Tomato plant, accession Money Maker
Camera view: bottom (45 deg); turntable rotation: 300 degrees
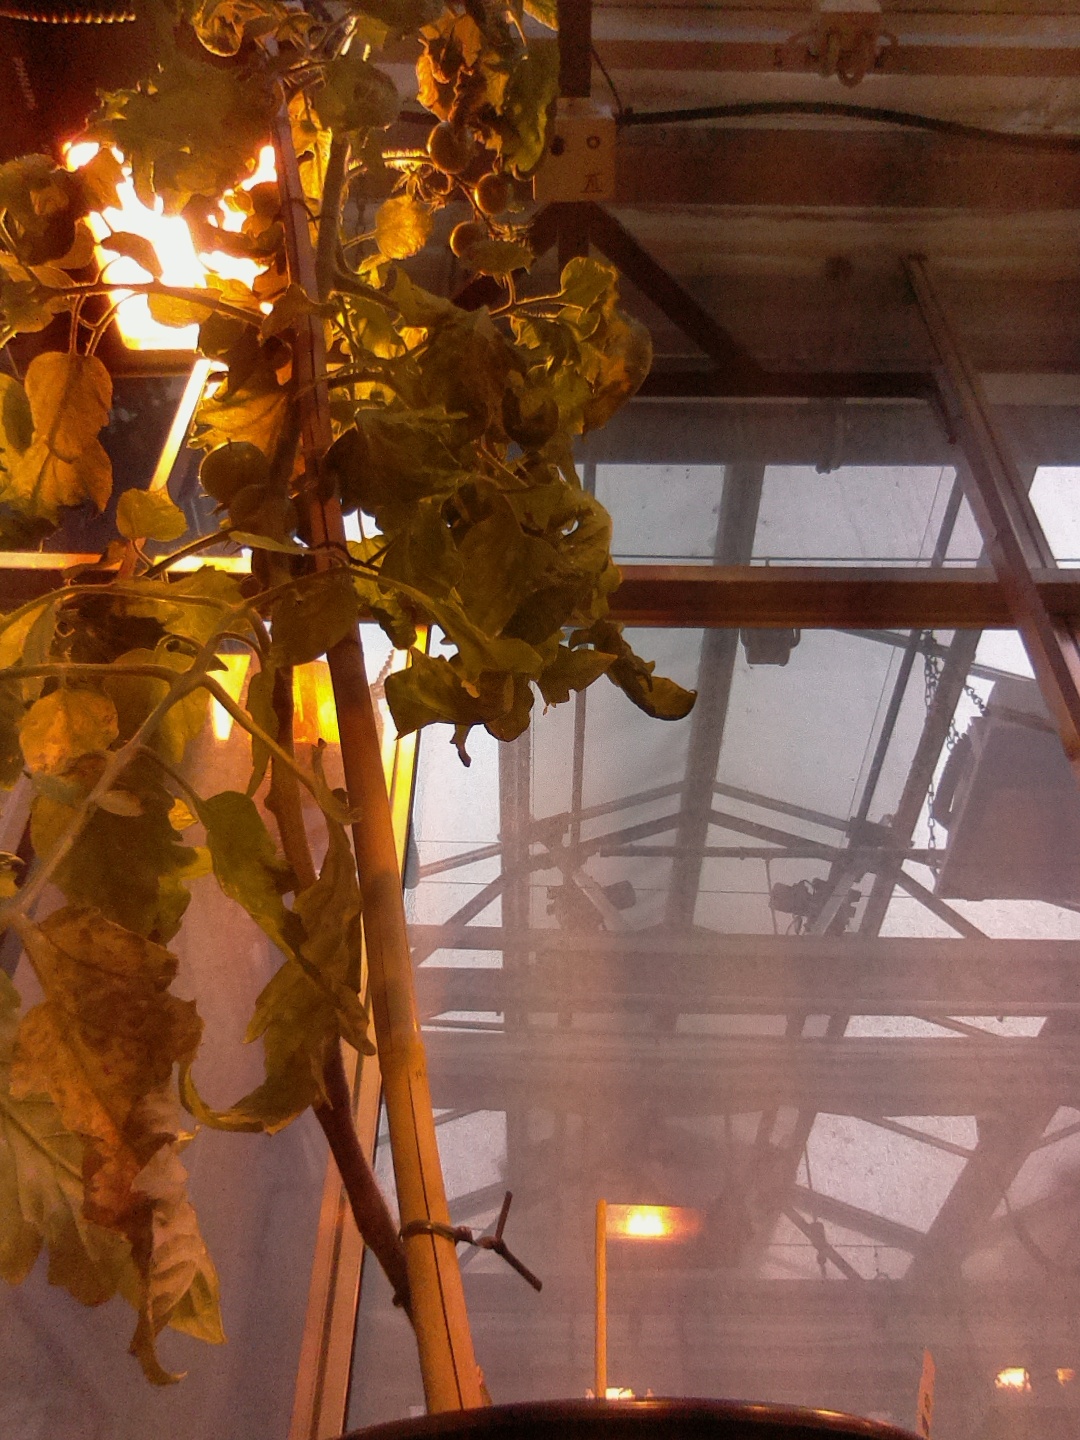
BBCH growth stage 75: 50%-60% of final fruit size